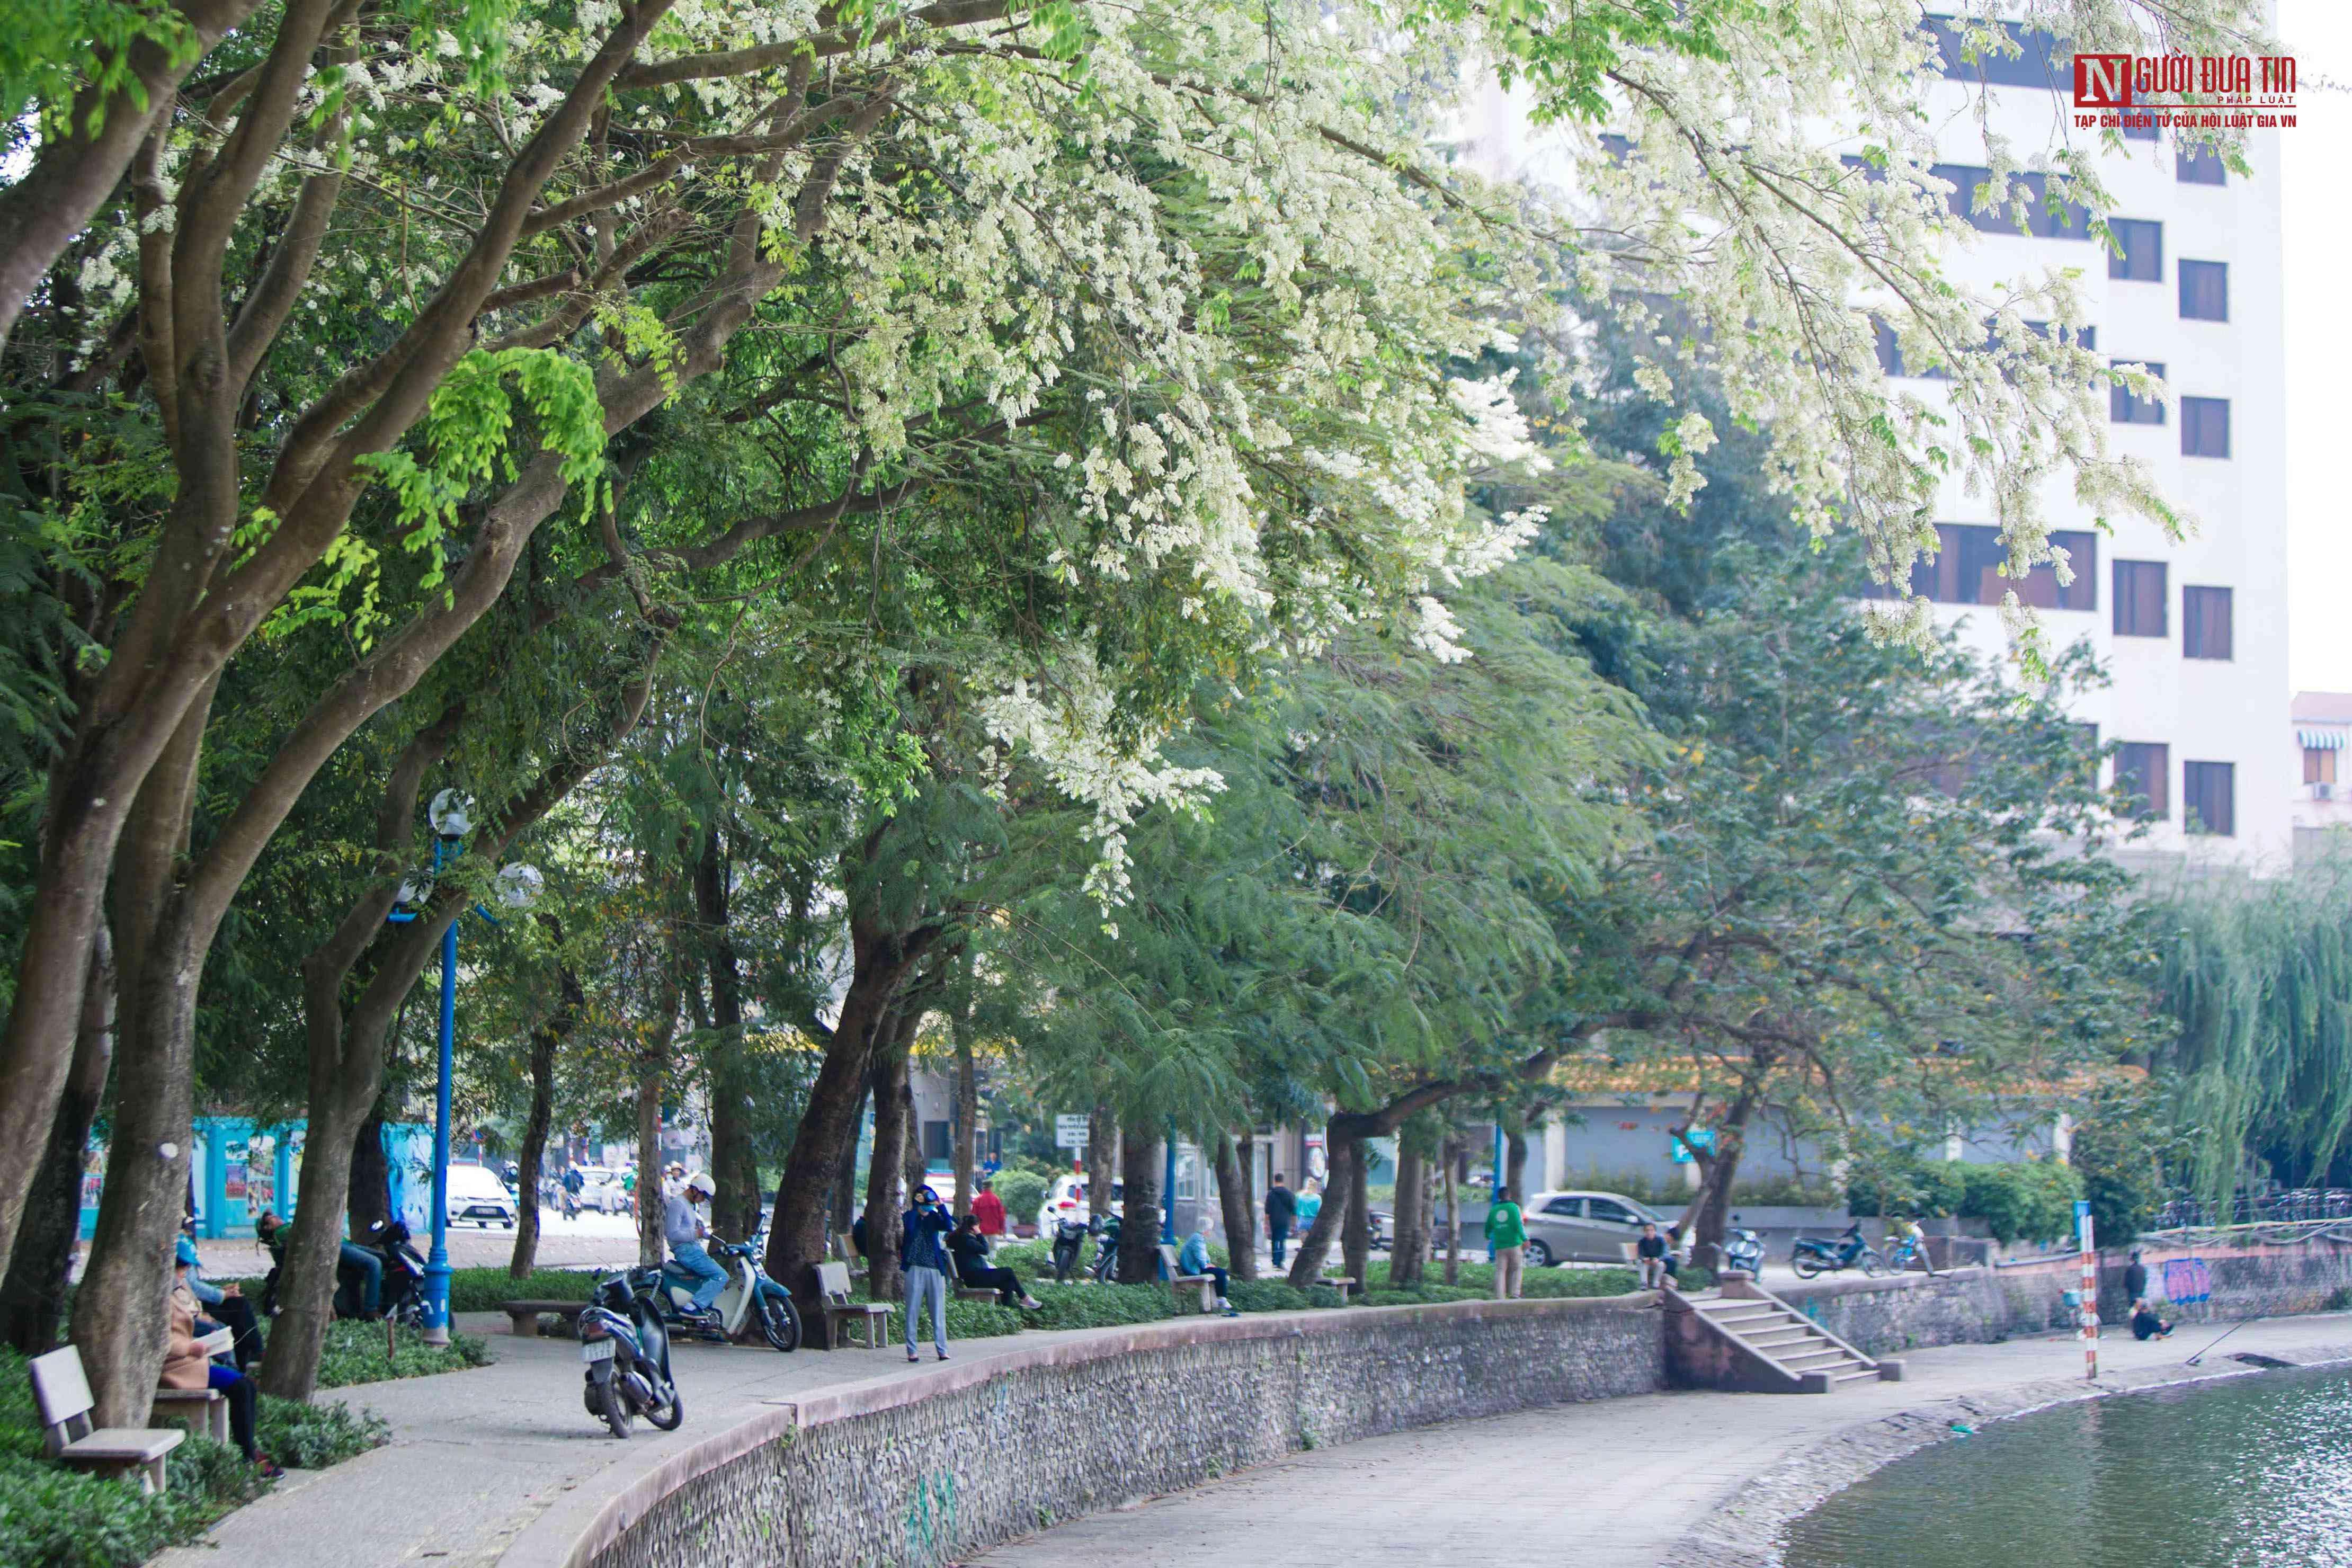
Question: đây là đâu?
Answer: đây là một bờ hồ hoặc bờ sông